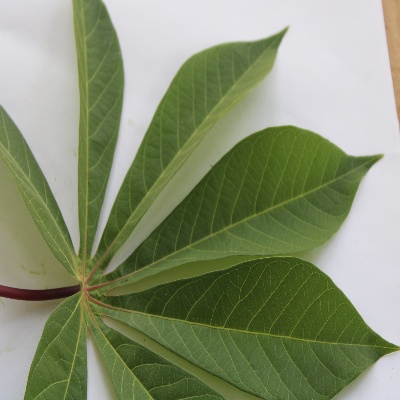
Crop: Cassava
Condition: healthy